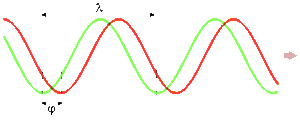
Le radar est un système qui utilise les ondes électromagnétiques pour détecter la présence et déterminer la position ainsi que la vitesse d'objets tels que les avions, les bateaux, ou la pluie. Les ondes envoyées par l'émetteur sont réfléchies par la cible, et les signaux de retour sont captés et analysés par le récepteur, souvent situé au même endroit que l'émetteur. La distance est obtenue grâce au temps aller/retour du signal, la direction grâce à la position angulaire de l'antenne où le signal de retour a été capté et la vitesse avec le décalage de fréquence du signal de retour généré selon l'effet Doppler. Il existe également différentes informations trouvées par le rapport entre les retours captées selon des plans de polarisation orthogonaux.
La visualisation des cibles mobiles est une des fonctions offertes par certains radars. Cette fonction consiste à éliminer les échos venant des cibles fixes pour ne traiter que les échos des cibles mobiles. Les cibles fixes renvoient un écho radar à la fréquence du signal reçu, alors que les cibles mobiles modifient la fréquence du signal renvoyé. Cet effet est connu sous le nom d'effet Doppler. La différence entre la fréquence reçue et la fréquence renvoyée est fonction de la vitesse de la cible par rapport au radar.
Un radar météorologique est un type de radar utilisé en météorologie pour repérer les précipitations, calculer leur déplacement et déterminer leur type. La structure tridimensionnelle des données obtenues permet également d'inférer les mouvements des précipitations dans les nuages et ainsi de repérer ceux qui pourraient causer des dommages. Enfin, en se servant des précipitations comme traceurs, on peut en déduire la direction radiale et la vitesse des vents dans la basse atmosphère.